Ne'ot Hovav

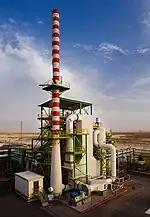
Loprox waste water treatment system, Ramat Hovav

The facility is accessed from Highway 40 and would eventually also be reachable via Highway 6, which is planned to be extended to the area. Much of the hazardous waste transported to the site from the rest of the country reaches it via an Israel Railways rail line (a branch off of the main line to Beersheba) that terminates at a freight rail terminal located inside the industrial zone. Before the branch line was completed in 2004, hazardous materials bound for Ramat Hovav were transloaded onto trucks at the Be'er Sheva North Railway Station, a fact that delayed the approval of new real estate development in the vicinity of Be'er Sheva North due to the risk of hazardous materials spills occurring during the transloading process.